Tom Coburn

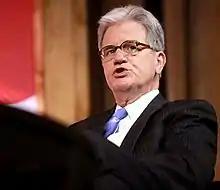
Senator Coburn at the 2014 Conservative Political Action Conference (CPAC) in Maryland

Coburn voted against the Patient Protection and Affordable Care Act in December 2009, and against the Health Care and Education Reconciliation Act of 2010.